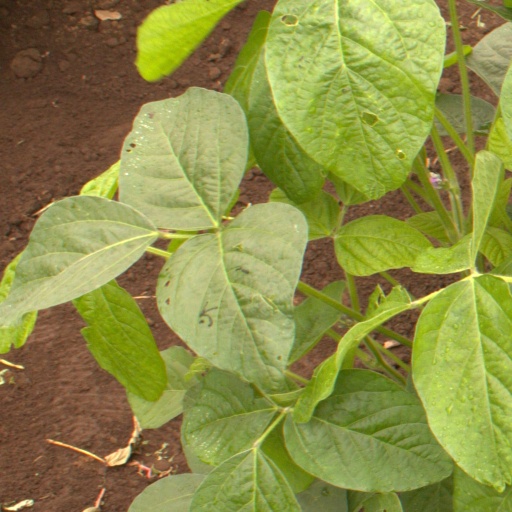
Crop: soybean